RM-89 Blue Scout I

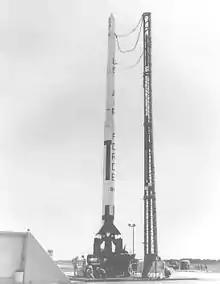
Blue Scout D6 ahead of the second HETS launch

The RM-89 Blue Scout I was an American sounding rocket which was flown four times between January 1961 and April 1962. It was used for two HETS test flights, and a flight to investigate atmospheric re-entry. It was a member of the Scout family of rockets.